Bloody Knife

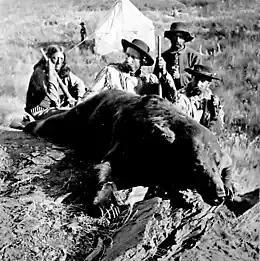
Pictured from left to right are Bloody Knife, George Armstrong Custer, Private John Noonan, and Captain William Ludlow.

In 1874, Bloody Knife took part in the Black Hills Expedition, which included over a thousand men, geologists, infantry, cavalry, two miners, several reporters, and sixty-five Arikara scouts. Shortly before the beginning of the expedition, the Sioux attacked the Arikara village at Fort Berthold, killing five Arikaras and one Mandan. One of Bloody Knife's sons was killed in the attack and another scout, called Bear's Ears or Bear's Eye, lost a brother in the same attack. Bloody Knife blamed the death of his son on Gall. Many of the Arikara on the expedition wanted to avenge the attack and when they found signs of a band of Sioux in the Black Hills, they began to sing war songs and adorned their horses and themselves with war paint. Custer was not interested in solving tribal feuds and ordered the scouts not to attack any Sioux unless fired upon first. Bloody Knife and twenty-five other Arikaras were sent out for more scouting and found a small camp of five lodges. The scouts waited for Custer to arrive with his interpreter, Louis Agard, before taking any action. Although some reports suggested the presence of thousands of warriors in the hills preparing to attack, and most of the expedition thought that a fight would occur soon, Bloody Knife discovered a group of only twenty-seven Oglala Sioux, who had been cutting lodgepoles and hunting in the Black Hills and intended return to the Red Cloud Agency, one hundred miles south of their location. The group had no knowledge of the soldiers in the area and all but one Oglala ran away when Agard and some of the scouts approached them.